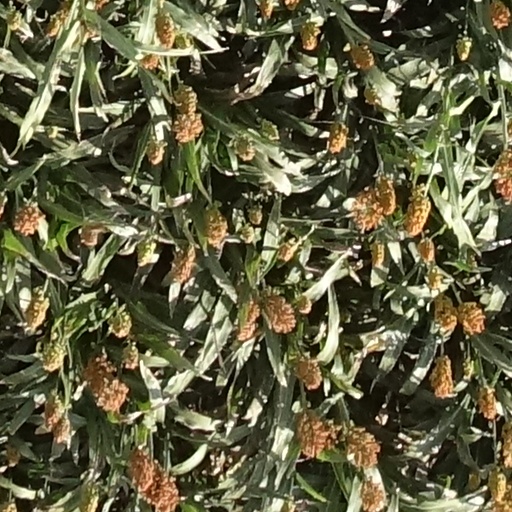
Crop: sorghum